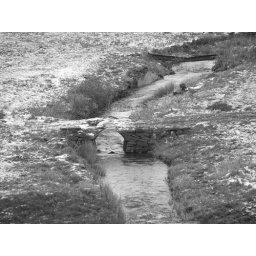
Bridge over Hollingworth Brook in black and white